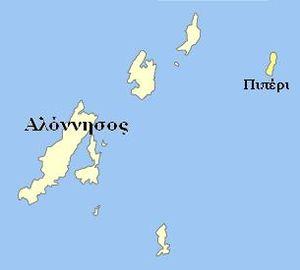
Piperi est une île de l'archipel des Sporades dans la mer Égée en Grèce.
Gioura est une île grecque inhabitée à l'est des Sporades. Elle fait partie administrativement de la municipalité d'Alonissos. Lors du recensement de 1991, elle comptait encore un habitant, ce qui en faisait le plus petit district municipal de Grèce, en termes de population. Elle est aujourd'hui abandonnée.